Walter Dyer (chairperson)

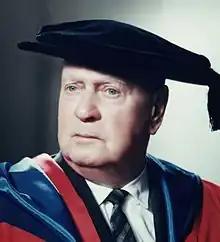
Walter Verran Dyer, circa 1960s

Walter Verran Dyer (18 June 1882 – 2 September 1965) was an Australian-born New Zealand board member and chairperson of many education organisations. A carpenter by trade, he built the Category I-listed Vogel House in Lower Hutt.